Slade Castle

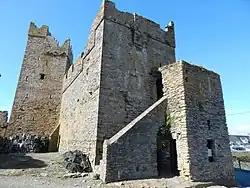

Slade Castle is a tower house and National Monument in County Wexford, Ireland. It is located in the village of Slade on the Hook Peninsula and primarily dates to the late 15th or early 16th century.